Aholming transmitter

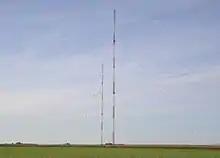
Aholming transmitter

Aholming transmitter was a facility for formerly broadcasting the Program of Deutschlandfunk on 207 kHz with a power of 500 kW at day and 250 kW at night between Aholming and Ottmaring in Bavaria. It was (finally) shut down in the early Morning hours of January 1, 2015. It was demolished in 2018.